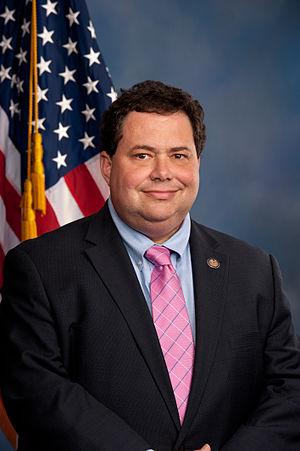
Le Texas dispose de 36 élus à la chambre des représentants des États-Unis.
Randolph Blake Farenthold, né le 12 décembre 1961 à Corpus Christi, est un homme politique américain, représentant républicain du Texas à la Chambre des représentants des États-Unis depuis 2011.